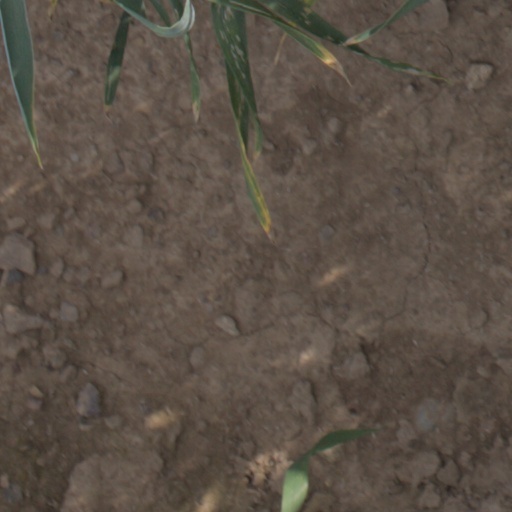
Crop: wheat